Symphony No. 1 (Strauss)

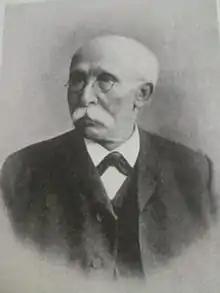
Franz Strauss, Munich Court Opera principal horn player and father to Richard Strauss

Richard Strauss composed his Symphony No. 1 in D minor (TrV 94) in 1880 when he was just 16 years old. It consists of four movements, and lasts about 34 minutes. Although Strauss did not give a number to the symphony, it is often referred to as his First Symphony. It was premiered on 30 March 1881 at the Munich Academy of Music under the baton of Hermann Levi.